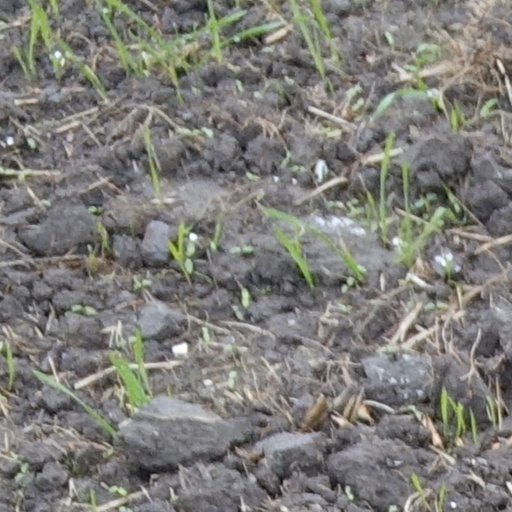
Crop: wheat